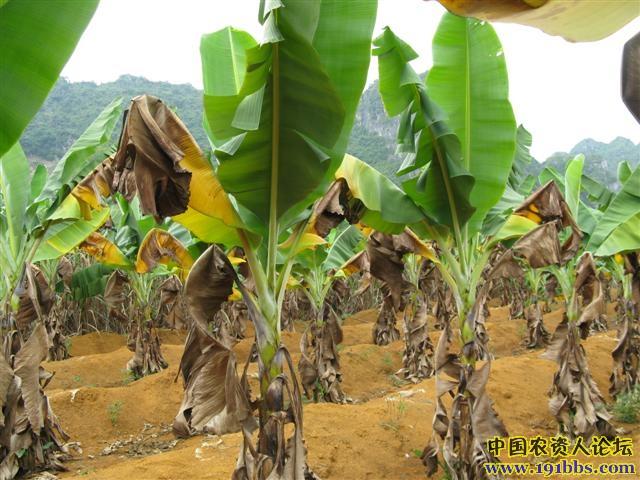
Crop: unknown
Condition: banana_panama_disease